Pursuit to Haritan

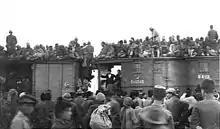
Ottoman soldiers' train preparing to go through the Taurus Mountain tunnels at Adana.

On 3 November, the Armistice with the Austria-Hungarian Empire was concluded and the Australian Mounted Division (less the 5th Light Horse Brigade which remained at Homs) began their last ride. The rode from Homs to Tripoli on the Mediterranean coast, where they remained until being shipped back to Egypt at the end of February 1919. The 4th Light Horse Brigade was still at Homs the next day when Chauvel visited their camp and inspected the men and horses.